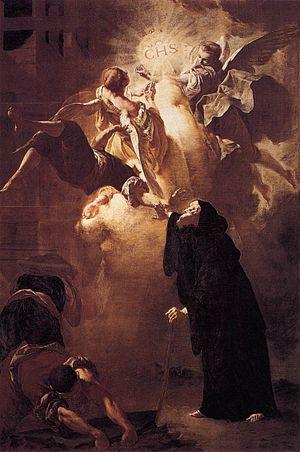
Saint François de Paule, né le 27 mars 1416 à Paule, en Calabre et mort le 2 avril 1507 au couvent de Plessis-lès-Tours, est un religieux ermite italien, thaumaturge, fondateur de l'ordre des Minimes. Liturgiquement, il est commémoré le 2 avril.